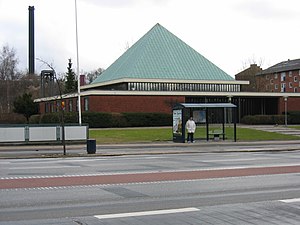
Bellahøj Kirke
Bellahøj kirke set fra Frederikssundsvej
Bellahøj kirke,Bellahøj Sogn, Sokkelund Herred, København Amt, Danmark
Bellahøj kirke ligger ud til Frederikssundsvej og ved Bellahøj skole.